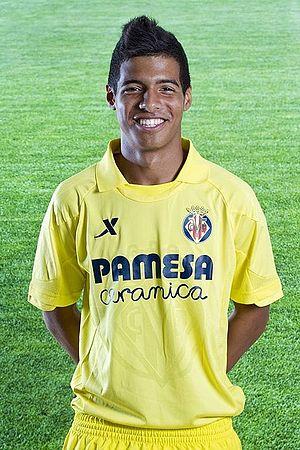
Carlos Julio Martínez Rivas, abrégé Carlos Julio Martínez, né le 4 février 1994 à Santo Domingo Este, est un footballeur international dominicain, possédant également la nationalité espagnole. Il évolue au poste d'arrière droit au CD Mirandés.